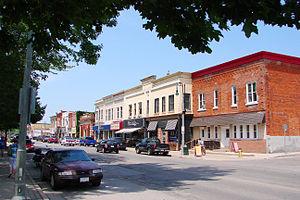
Petrolia est une municipalité ontarienne située dans le comté de Lambton.